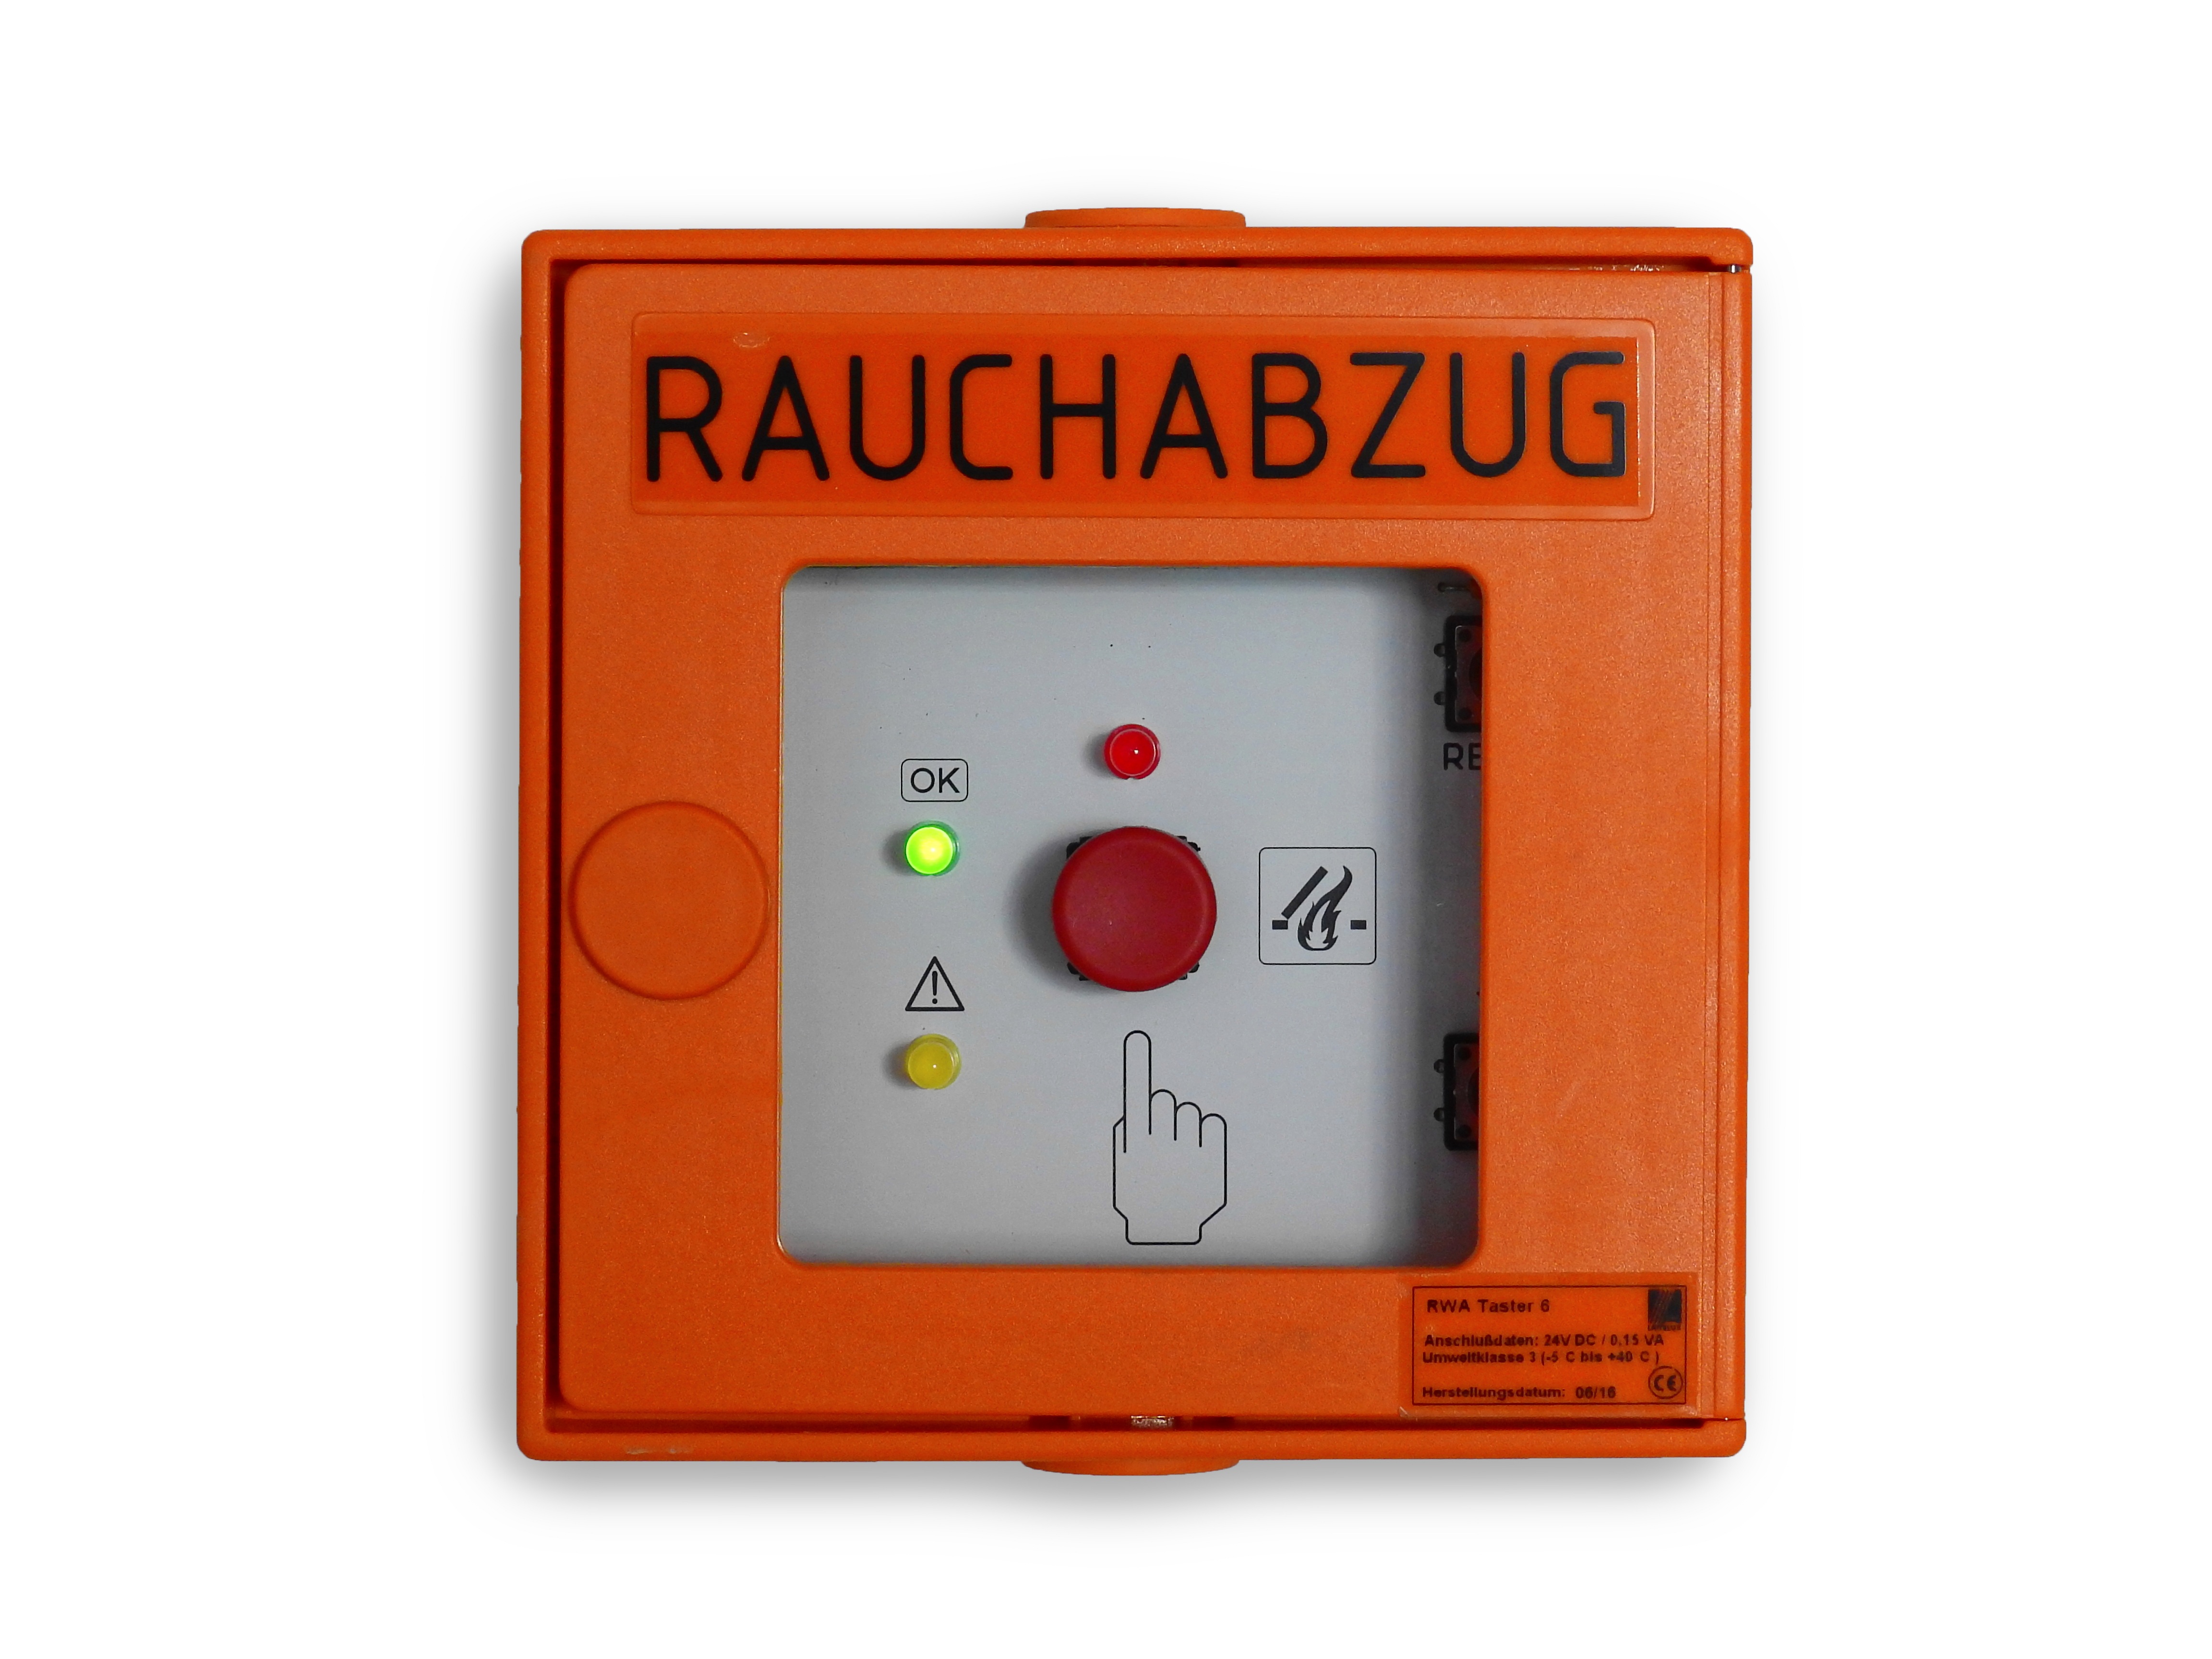
technology, smoke, alarm, fire, security, heat, button, brand, product, electronics, risk, save, fire detector, fire detectors, push button, fire alarm system, login system, hand detector, sicherheitstechnik, rwa